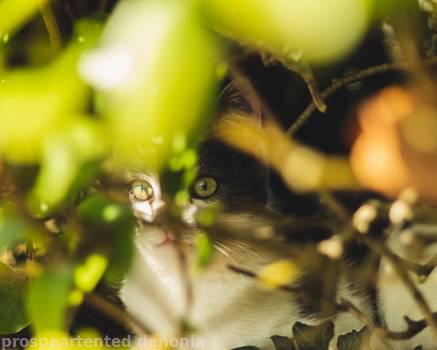
Label: Watermark